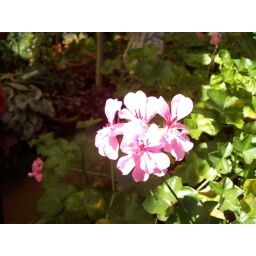
a lone pink flower in sunlight....